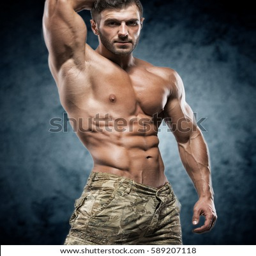
muscular young man in studio on dark background shows the different movements and body parts